Copenhagen Consensus

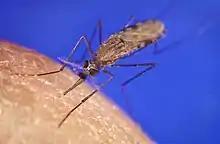
Control malaria

Third on the list was trade liberalization; the experts agreed that modest costs could yield large benefits for the world as a whole and for developing nations.